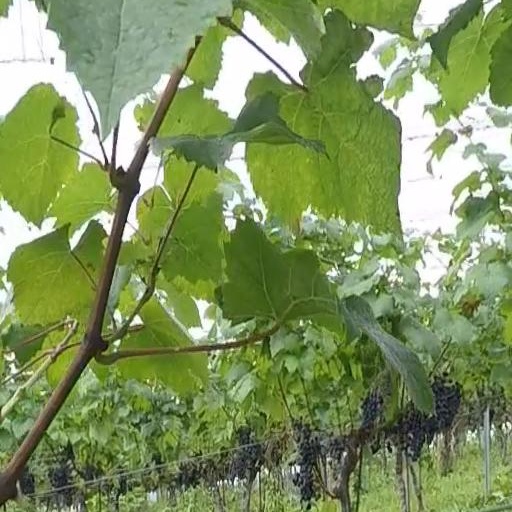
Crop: grape